Gyula Horn

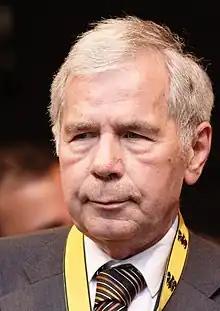
Horn in 2007

Gyula János Horn (5 July 1932 – 19 June 2013) was a Hungarian politician who was the Prime Minister of Hungary from 1994 to 1998.